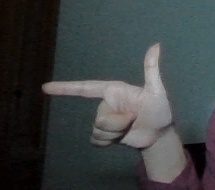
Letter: yaa